List of Prison Break characters

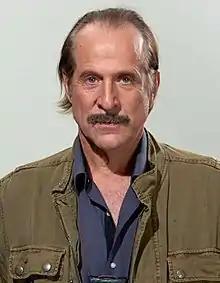
Peter Stormare

John Abruzzi (played by Peter Stormare; main: season 1; recurring: season 2) is an Italian-American mob boss and the Don of the Abruzzi crime family, who is imprisoned at Fox River with a life sentence. He controls Prison Industry, an internal work program for the convicts, thanks to his connections with Brad Bellick, who is on the payroll of Abruzzi's associates. He appears as an anti-hero where he is less of an antagonist than an unwanted ally to the protagonists. He is convicted based on the testimony of Otto Fibonacci, who saw him order the deaths of two men. Abruzzi plans to exact revenge on Fibonacci, who entered the witness protection program. In the pilot episode, he is approached by Michael Scofield with a PI membership request. Abruzzi at first dismisses the newcomer, but gives him his full attention after he learns that Michael somehow knows where Fibonacci is hiding. Although Michael claims that he will give up the information in exchange for help with his escape plan, Abruzzi has two of Michael's toes cut off trying to extract Fibonacci's location from him. This fails and Abruzzi decides to instead team up with Michael to break out of prison. Although their alliance is initially unstable, with both men being wary of each other, Abruzzi and Michael learn to get along as the season progresses. Abruzzi's status as head of PI proves valuable to Michael's escape plan, as the escape team is able to use work on PI to build an escape tunnel.